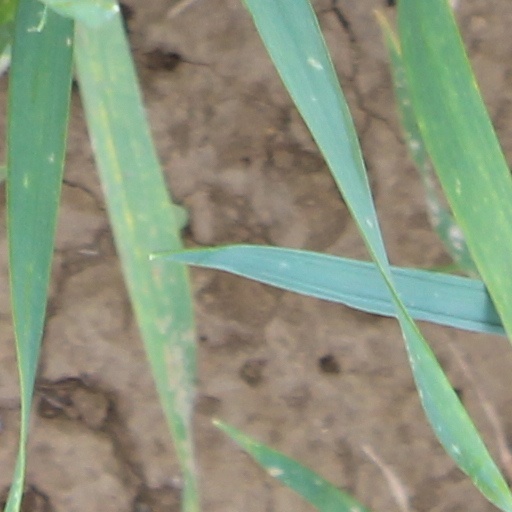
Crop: wheat